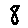
Label: 8